Qoros 5

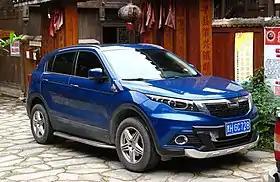

The Qoros 5 is a compact crossover SUV produced by the Chinese automobile manufacturer Qoros.